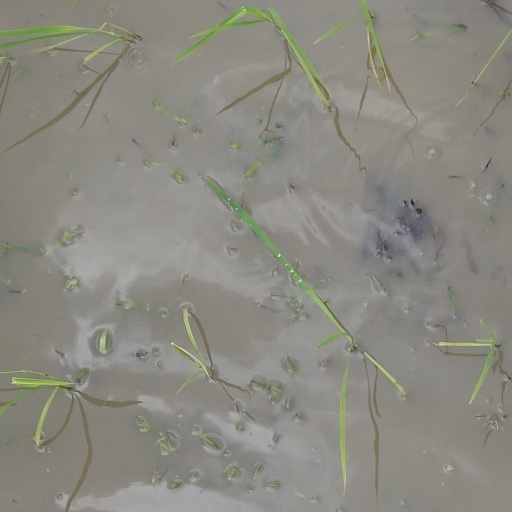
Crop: rice